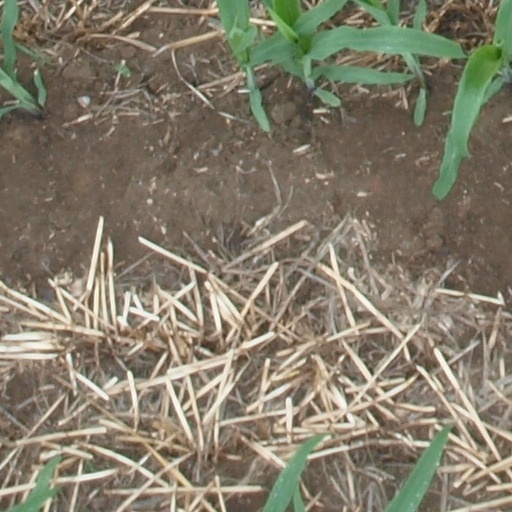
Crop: maize; corn